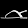
Label: Sandal